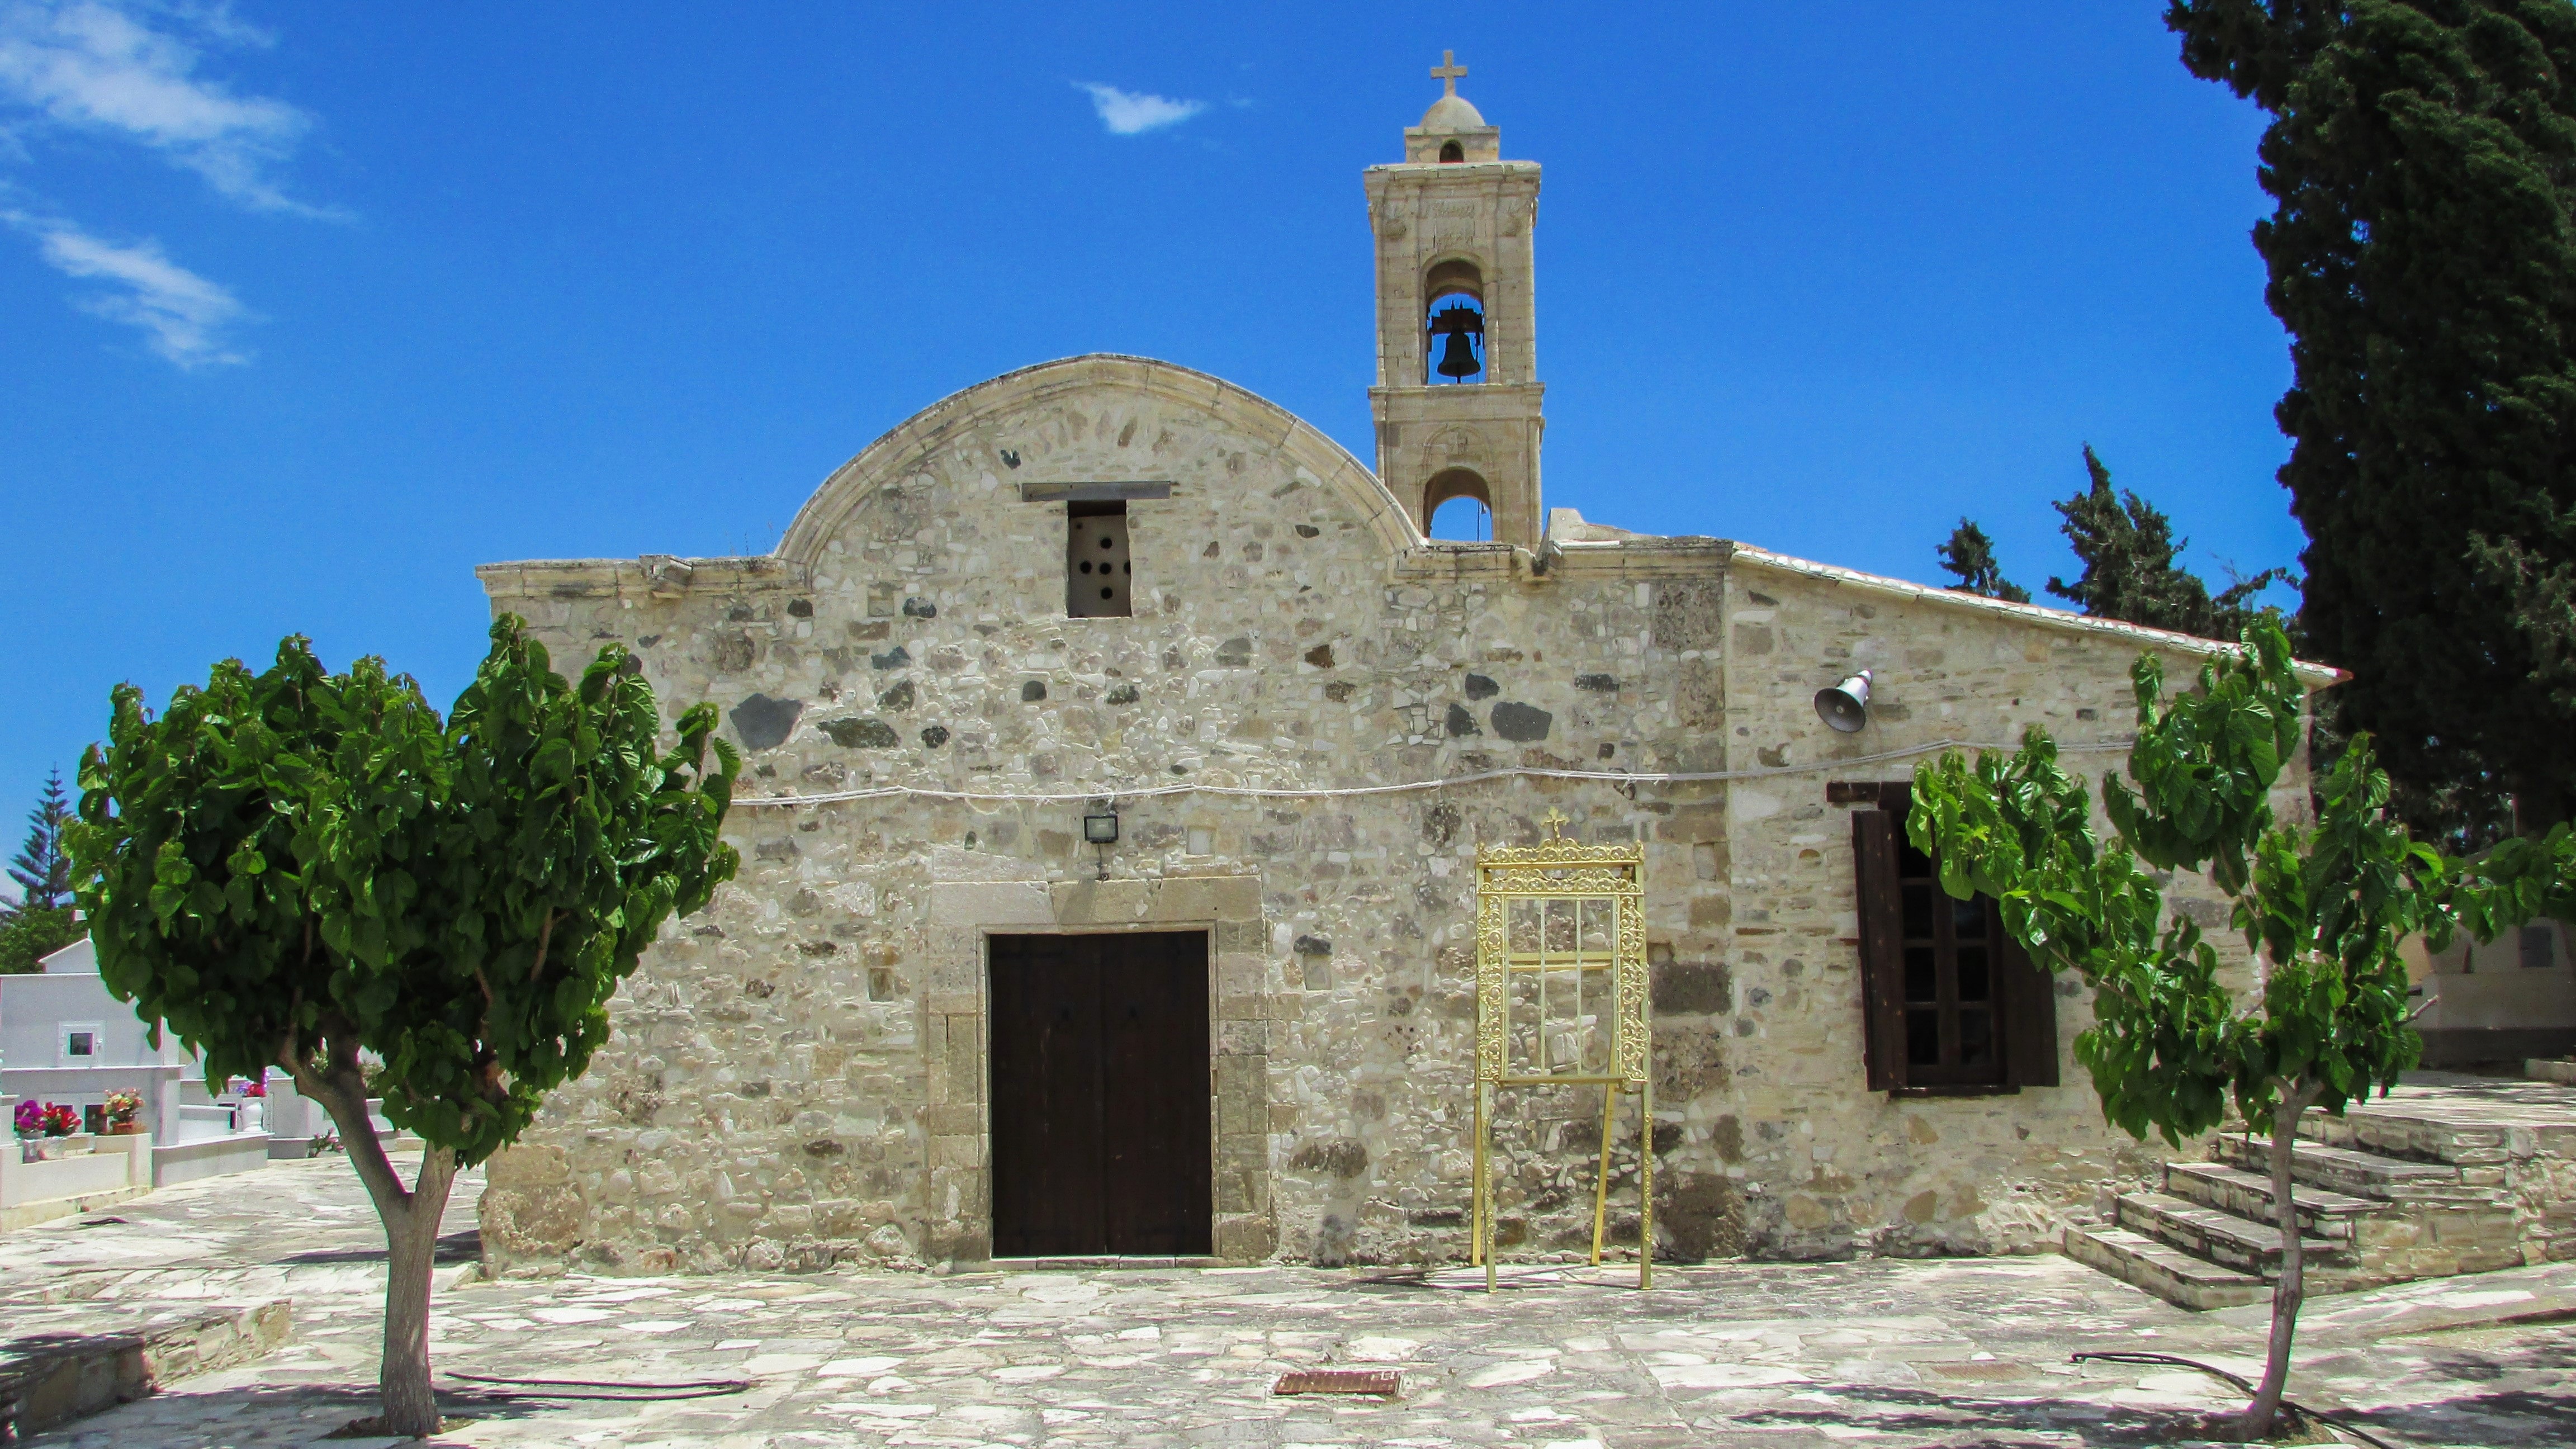
architecture, villa, building, village, property, church, chapel, place of worship, monastery, orthodox, estate, cyprus, historic site, perivolia, ayios leontios, spanish missions in california